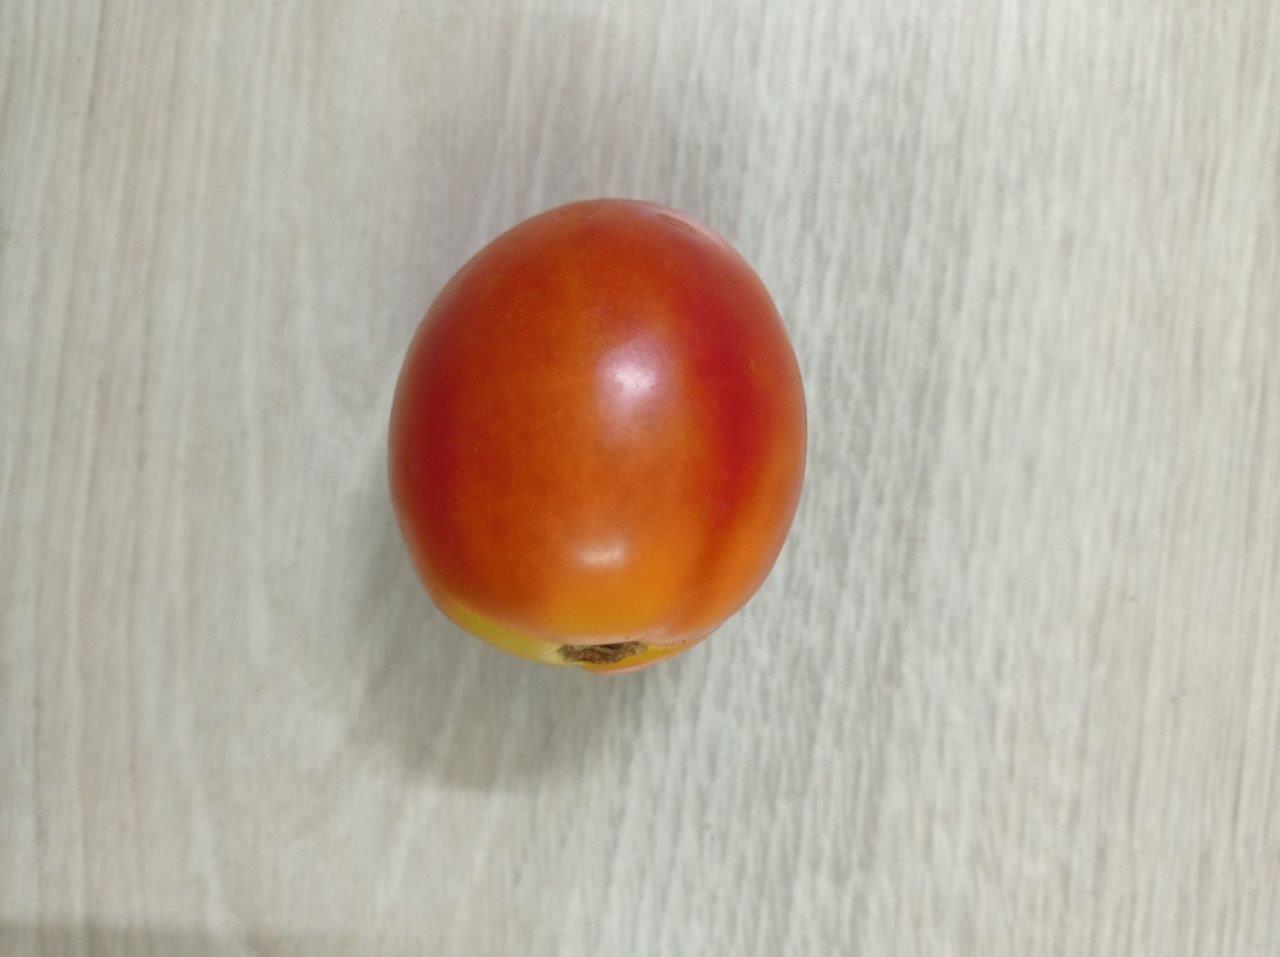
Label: Fresh